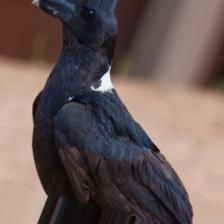
Species: WHITE NECKED RAVEN
Scientific name: CORVUS ALBICOLLIS